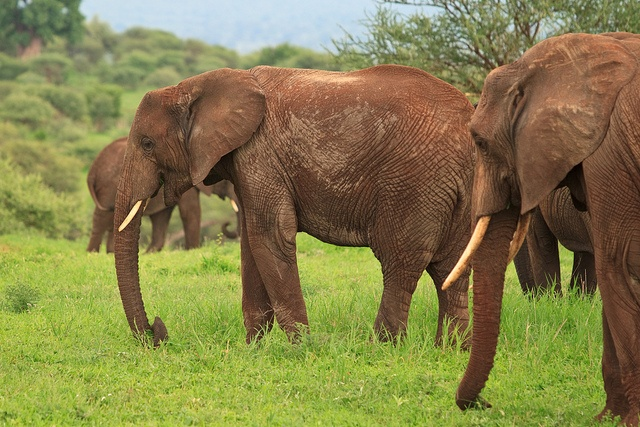
A herd of elephants standing on top of a green field.
a couple of elephants are standing in a grassy field
a big brown elephant standing there in  the grass.
a bunch of elephants walking on a grass area
A group of elephants stands on a grassy area.